Siege of Virovitica (1684)

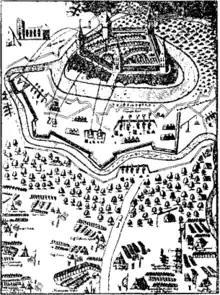
Depiction of the siege from Karlsruhe archive.

The siege of Virovitica was one of the first battles of the Croatian–Slavonian theater during the Great Turkish War. The siege took place in July 1684, and it ended with the Ottoman garrison's surrender and Habsburg-Croatian capture of Virovitica. Due to its capture in the early phase of the war, the town became a vital Habsburg base for further operations in Slavonia.